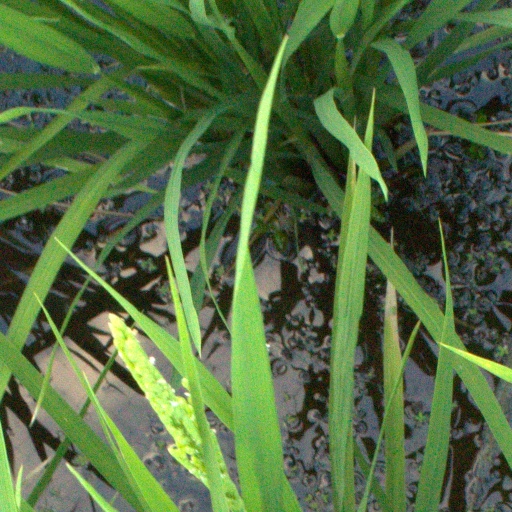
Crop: rice